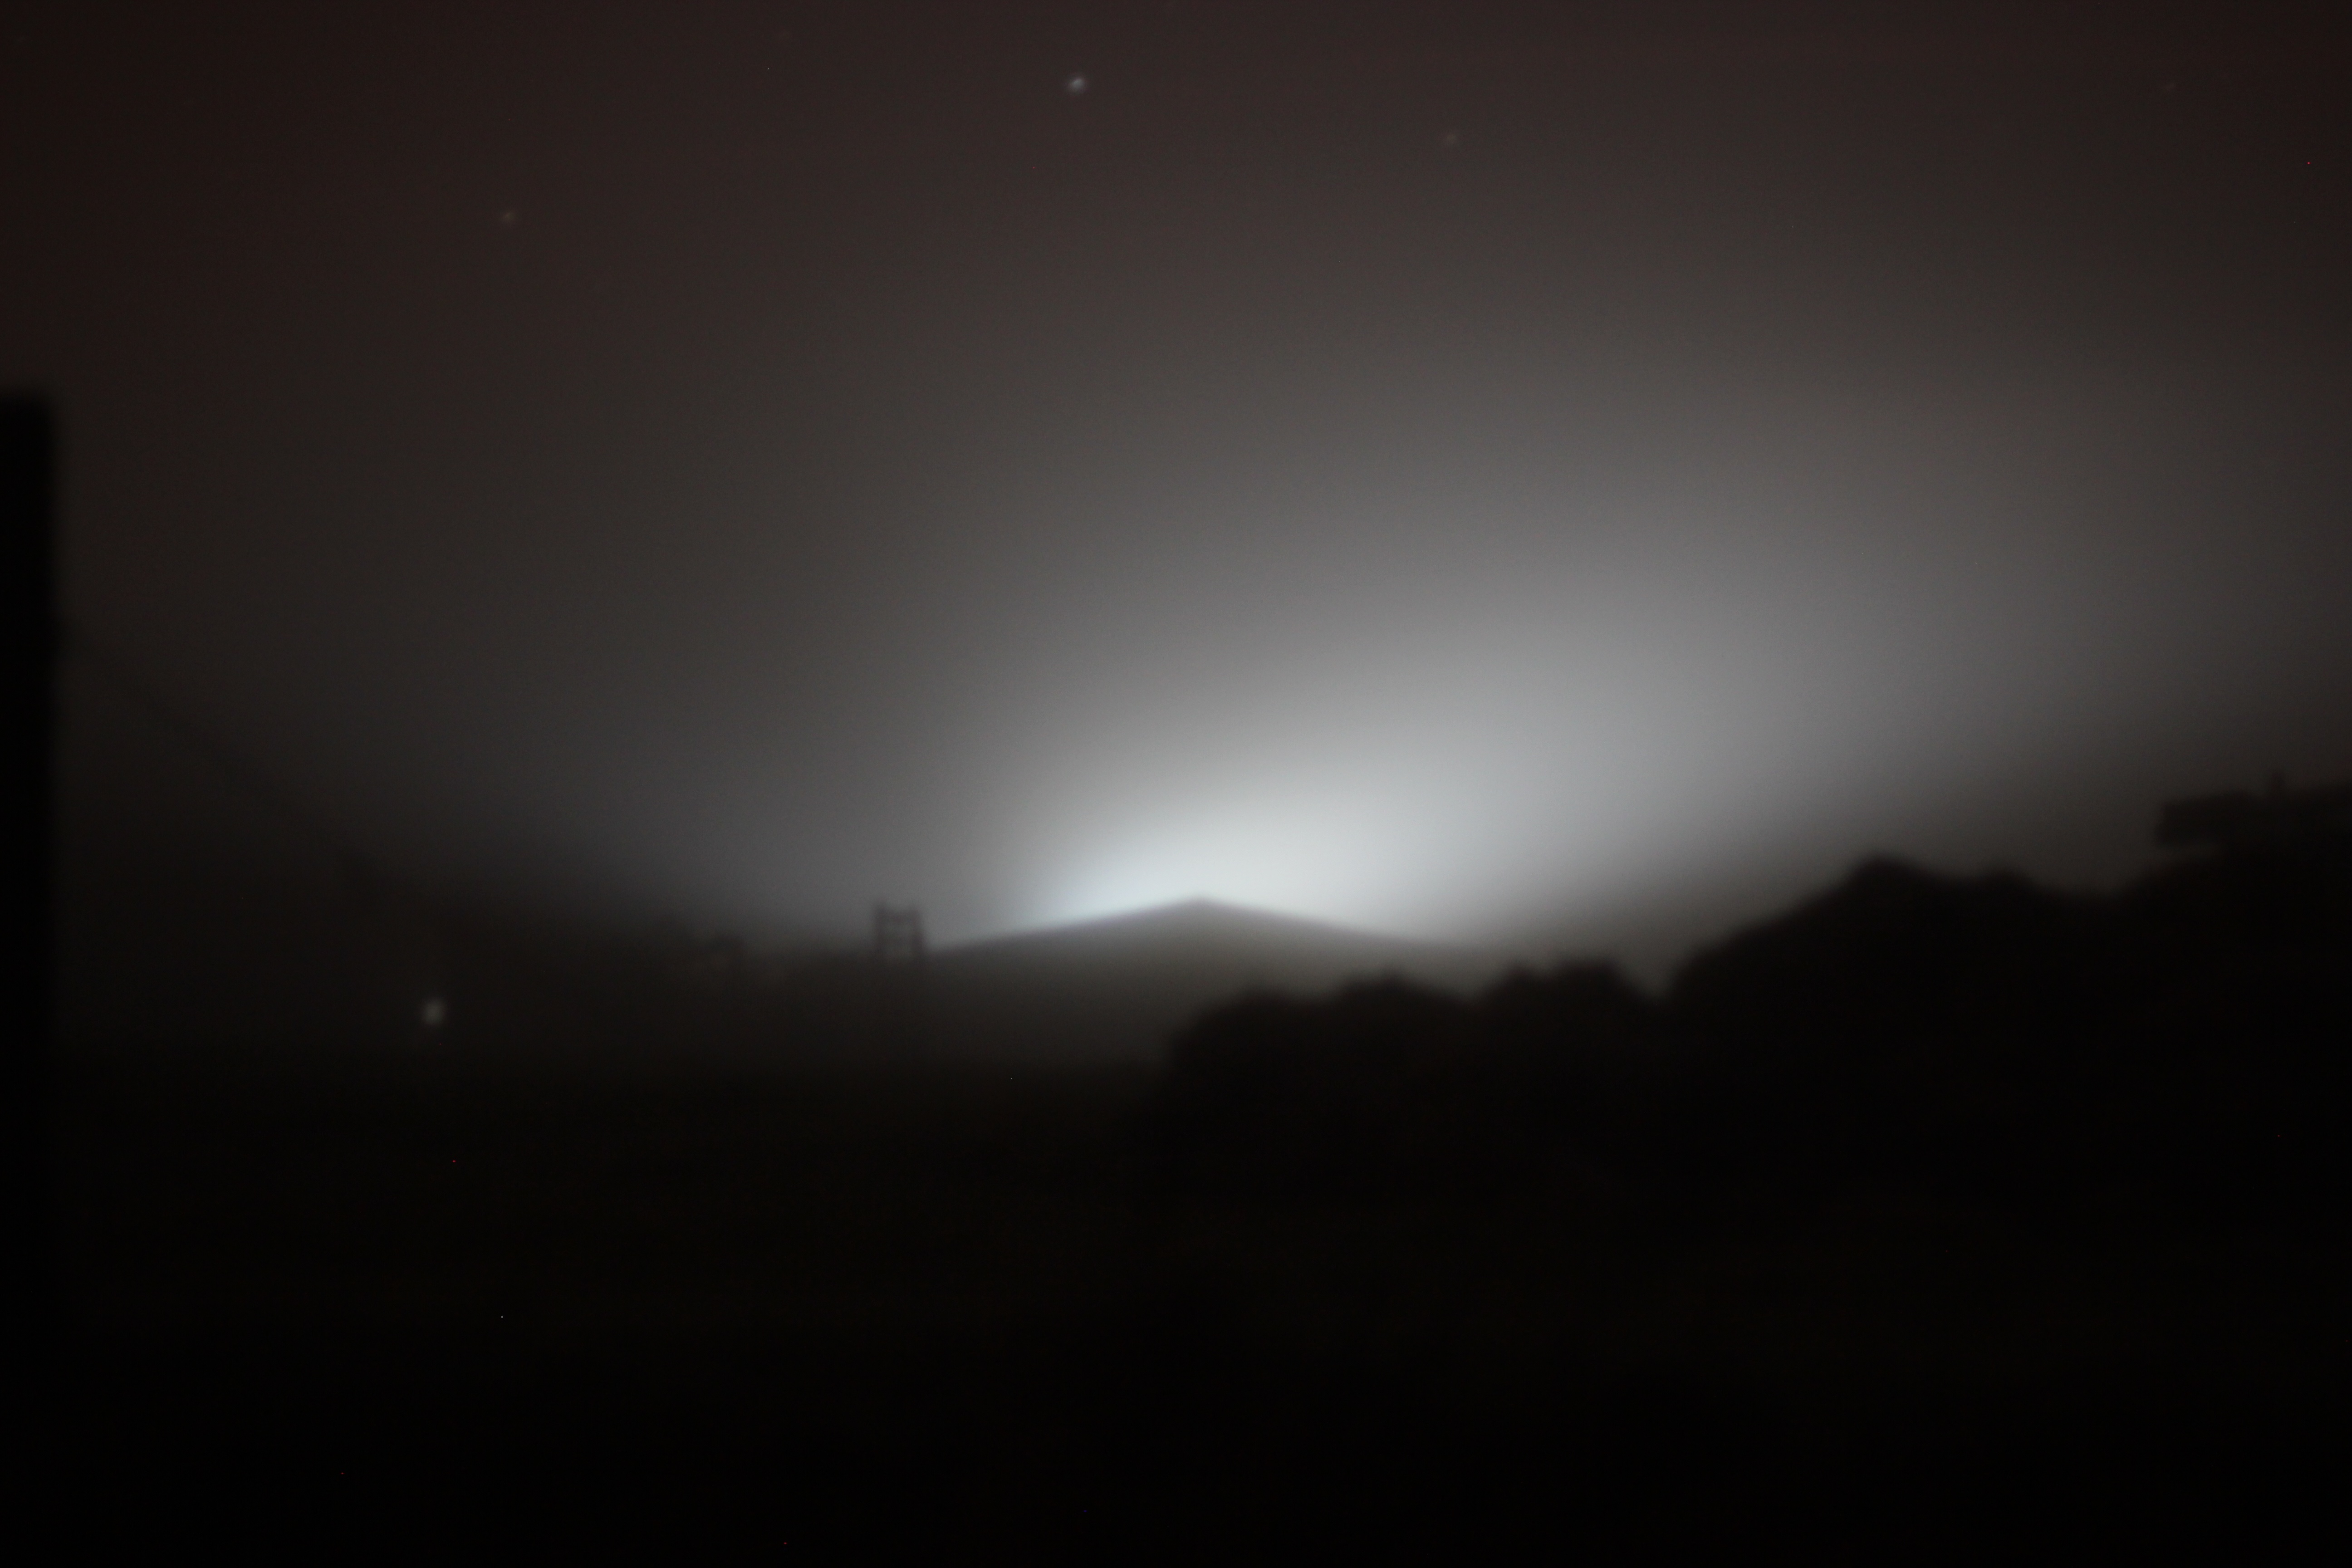
atmosphere, weather, darkness, aurora, lightning, midnight, phenomenon